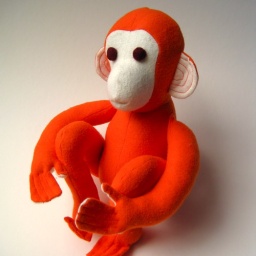
organic stuffed animal monkey toy in atomic tangerine orange